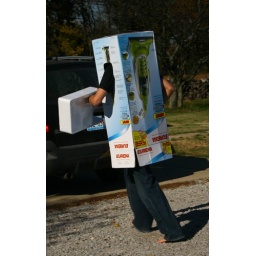
Weird boy in a box